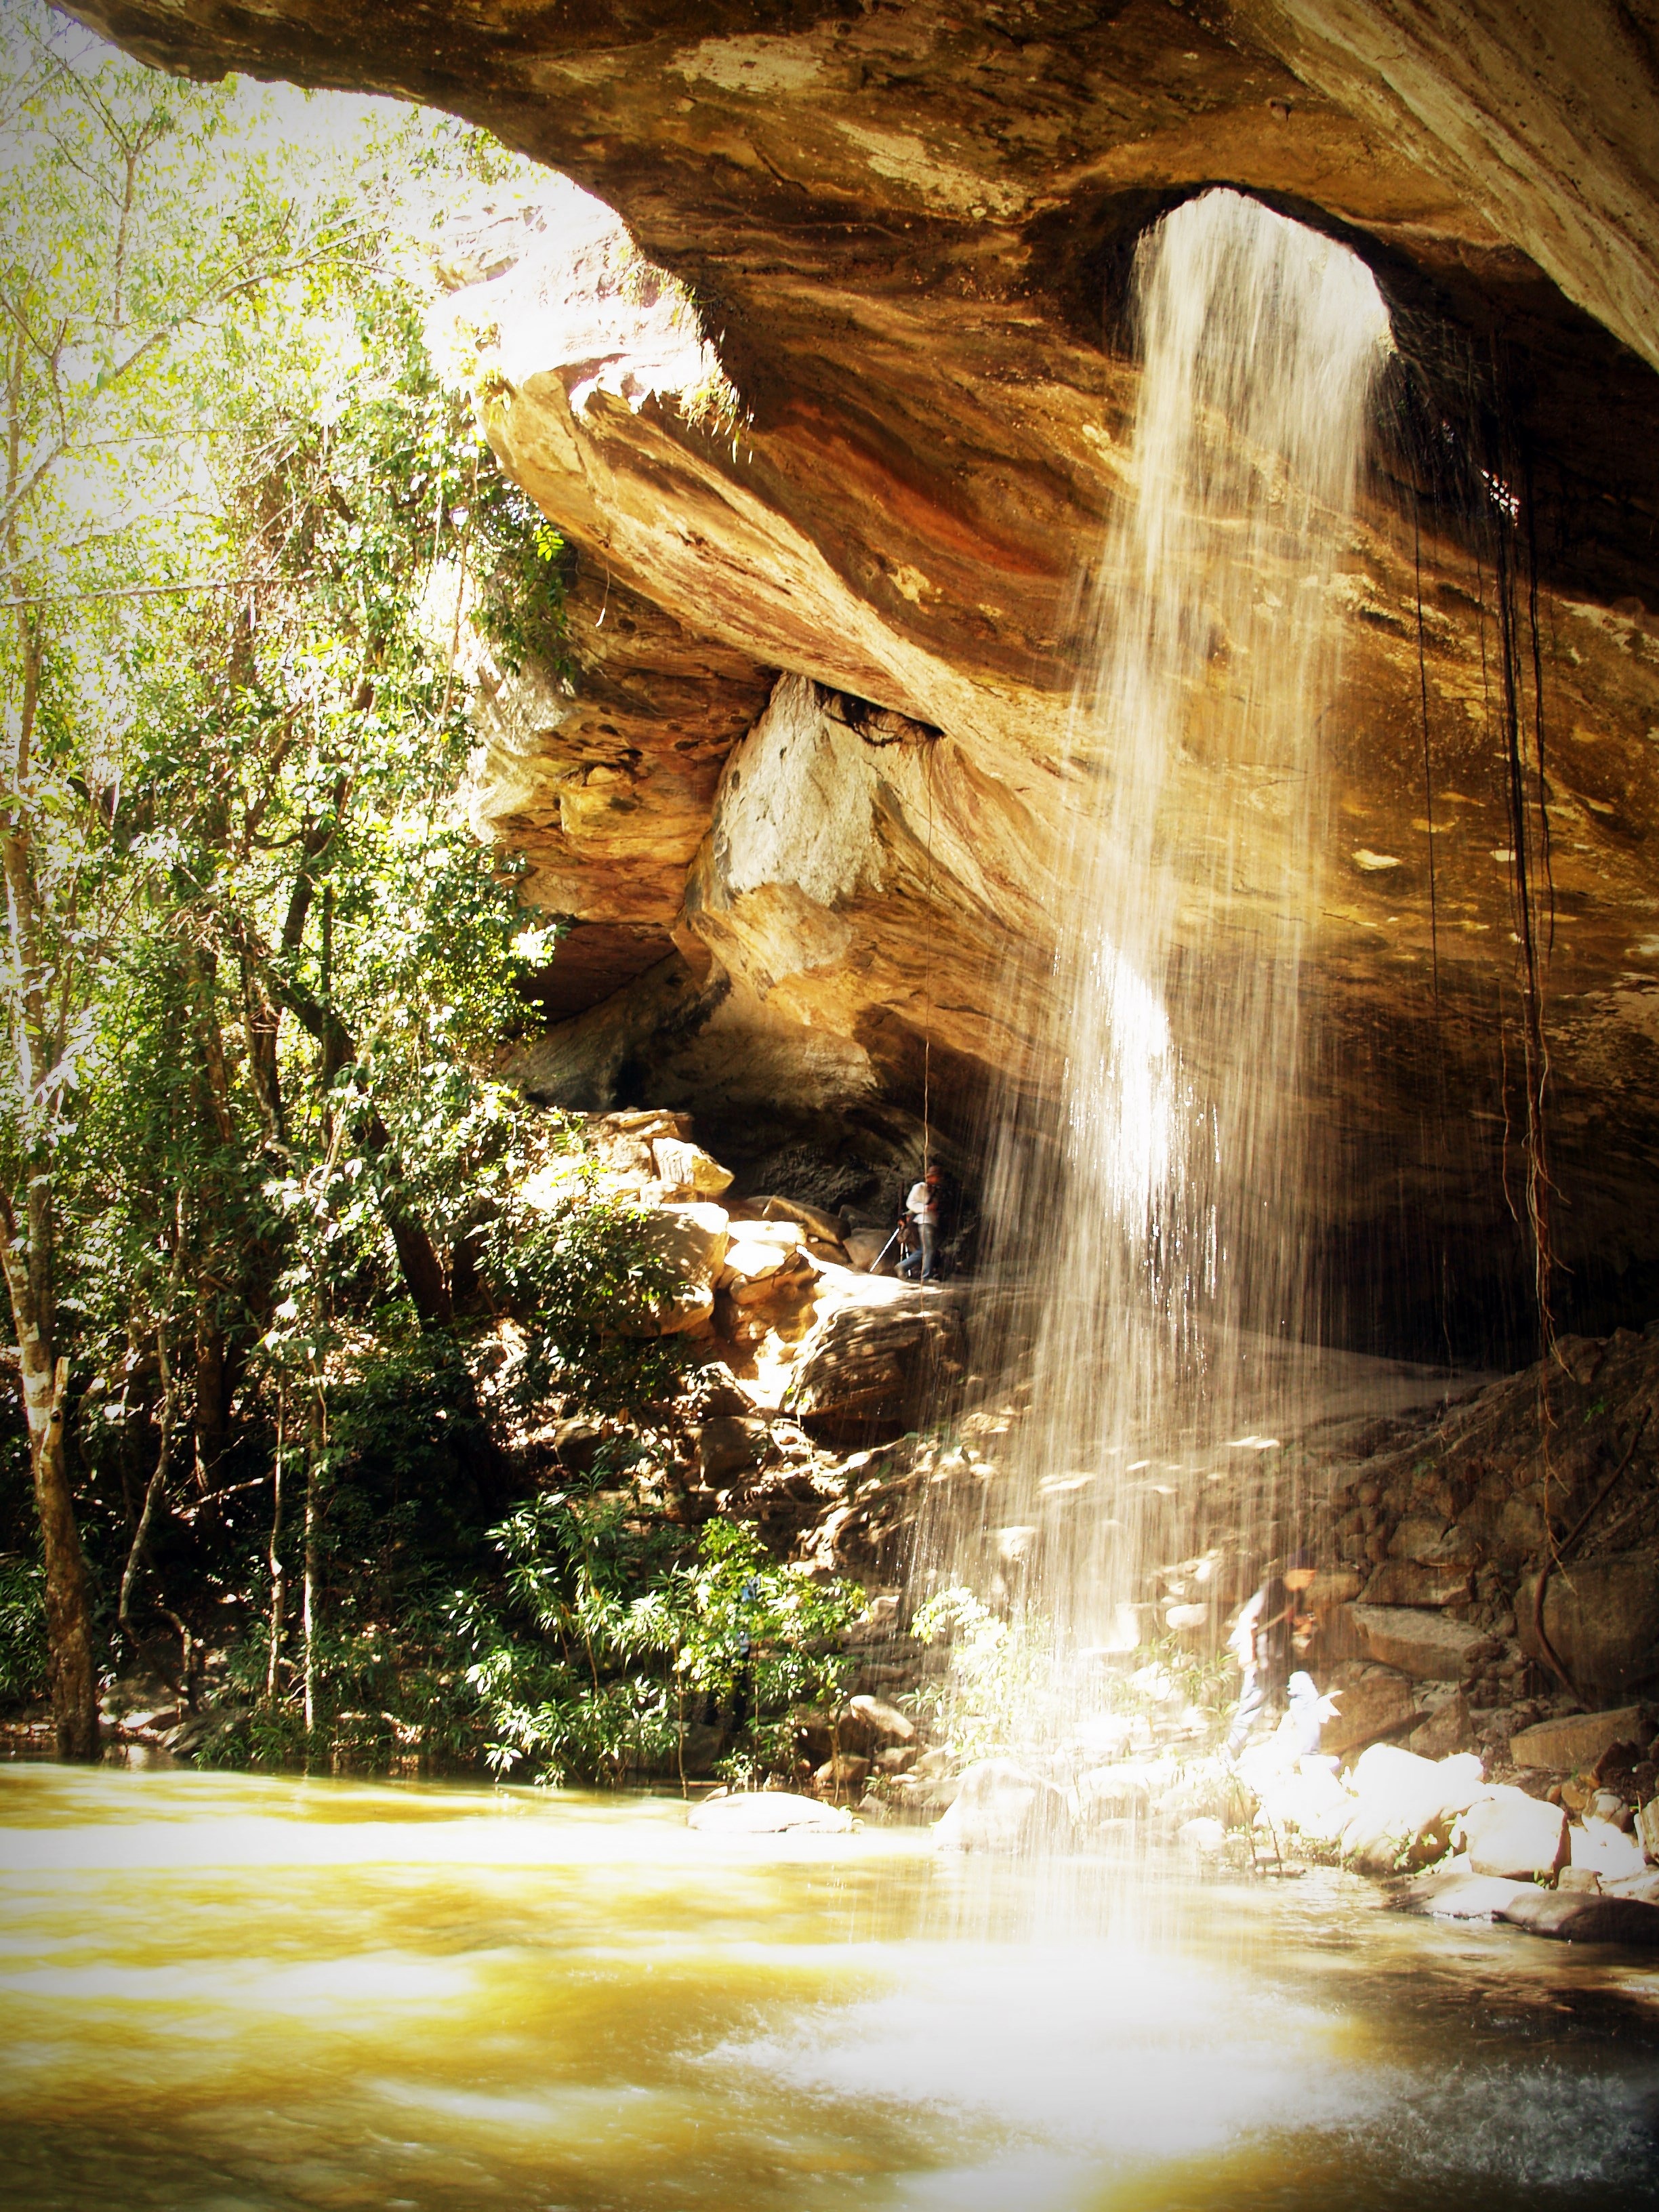
landscape, water, nature, forest, outdoor, rock, waterfall, sunlight, view, river, panorama, vacation, travel, formation, foliage, stream, cave, green, reflection, splash, scenic, tropical, lush, autumn, blue, tourism, thailand, miracles, national, rainforest, waterfalls, wallpaper, beautiful, scape, thai, water feature, gentle, powerful, nobody